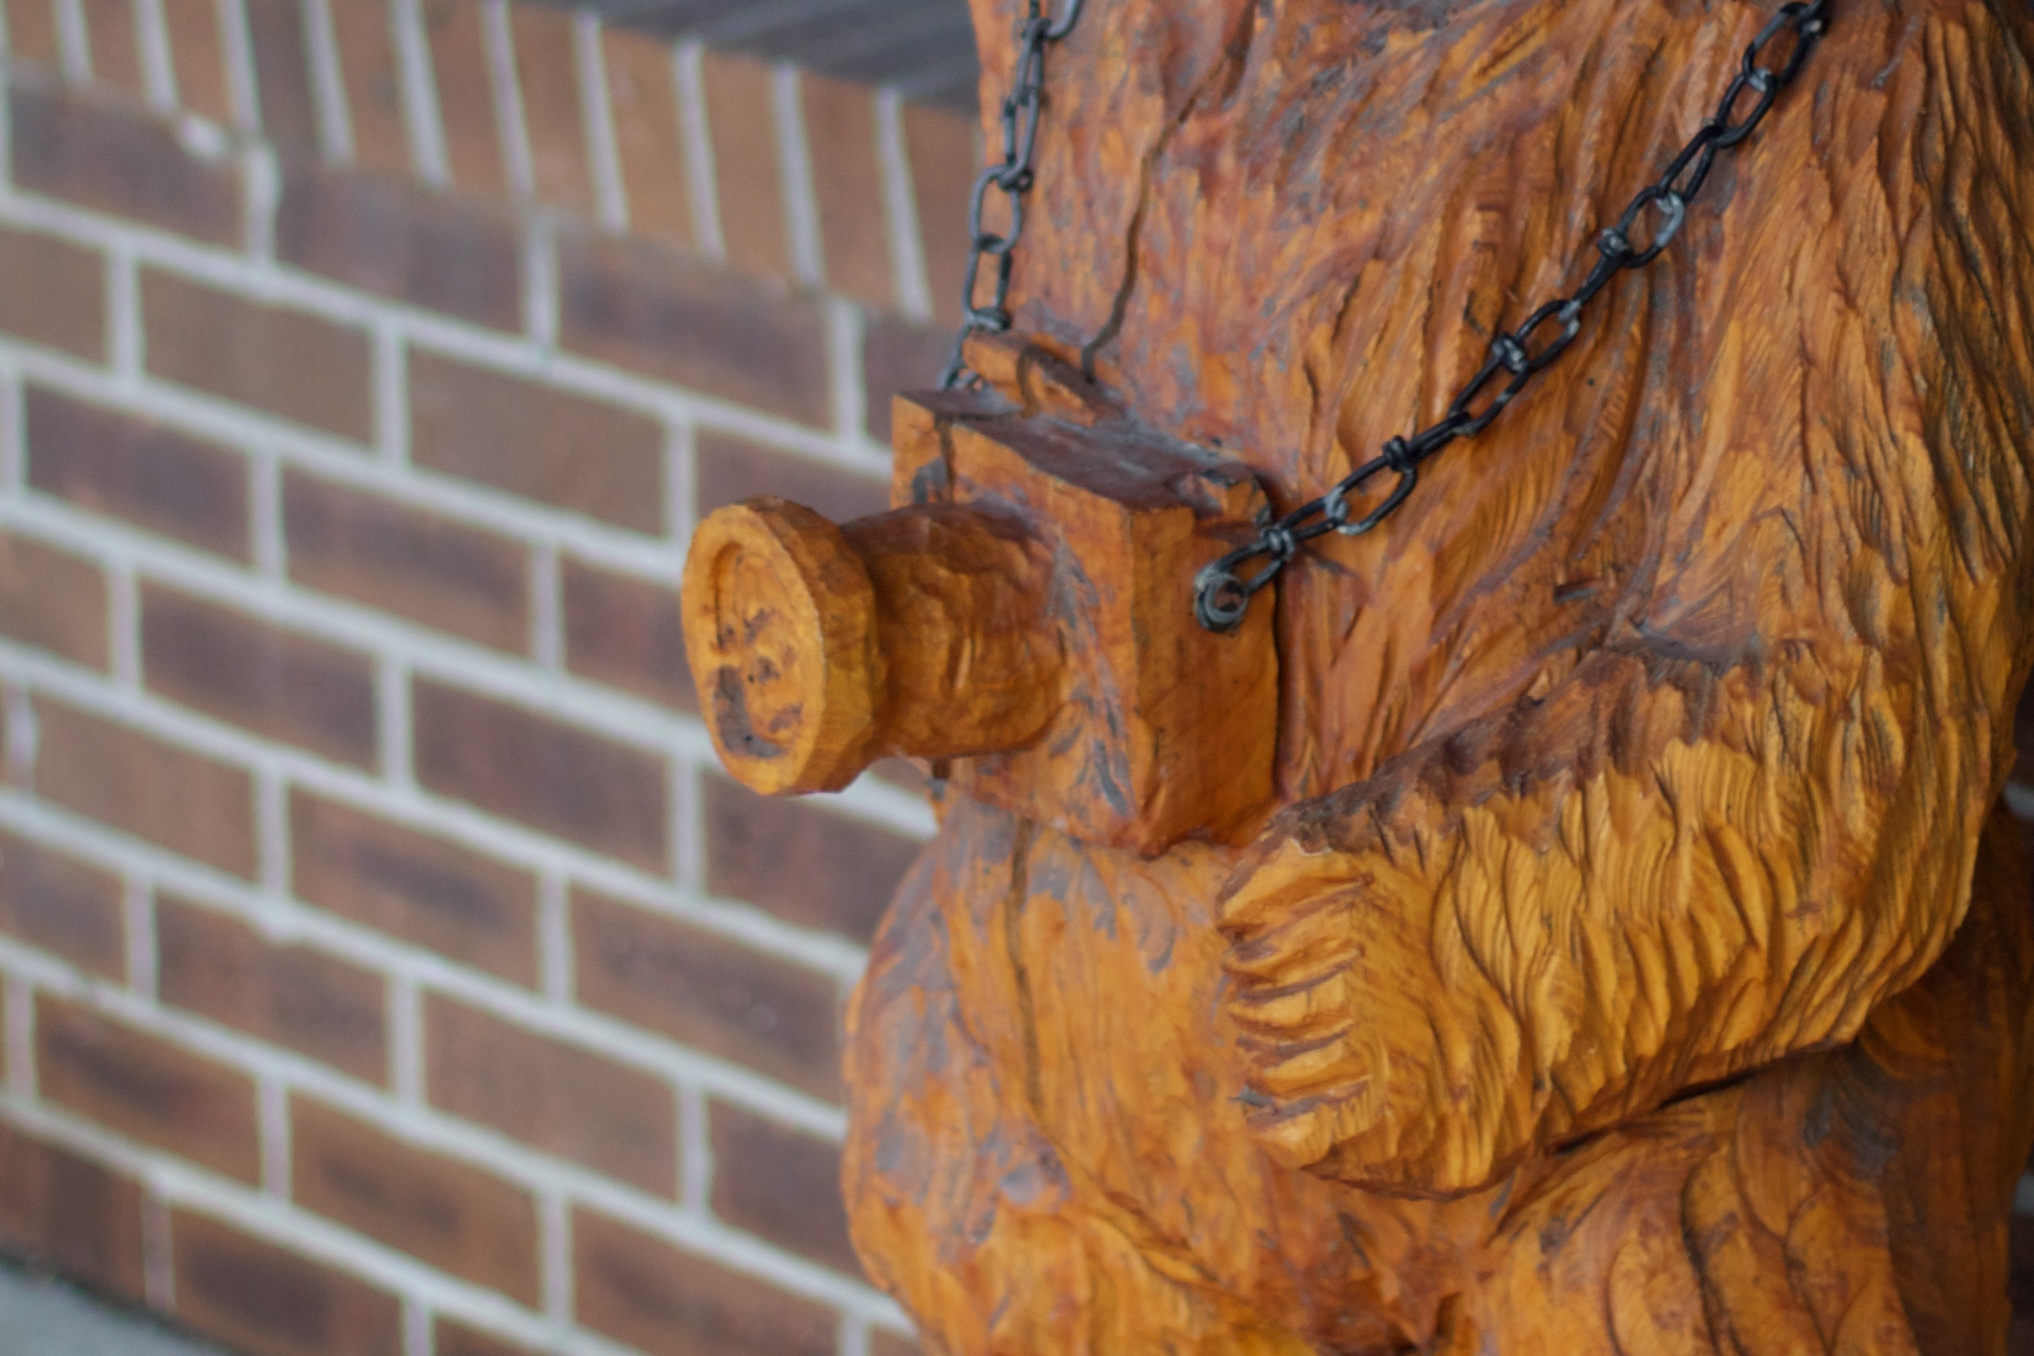
wood, camera, statue, sculpture, art, carving, man made object, ancient history